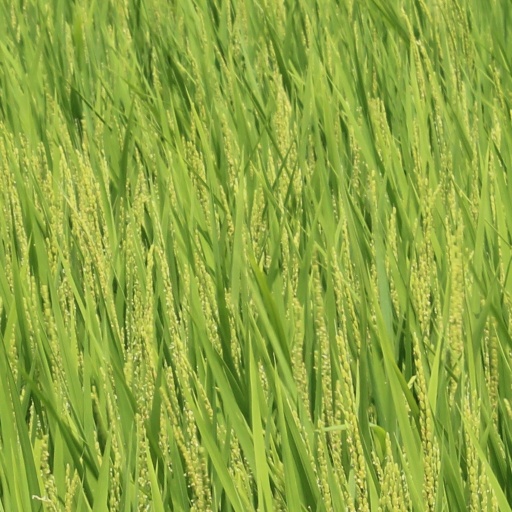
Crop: rice